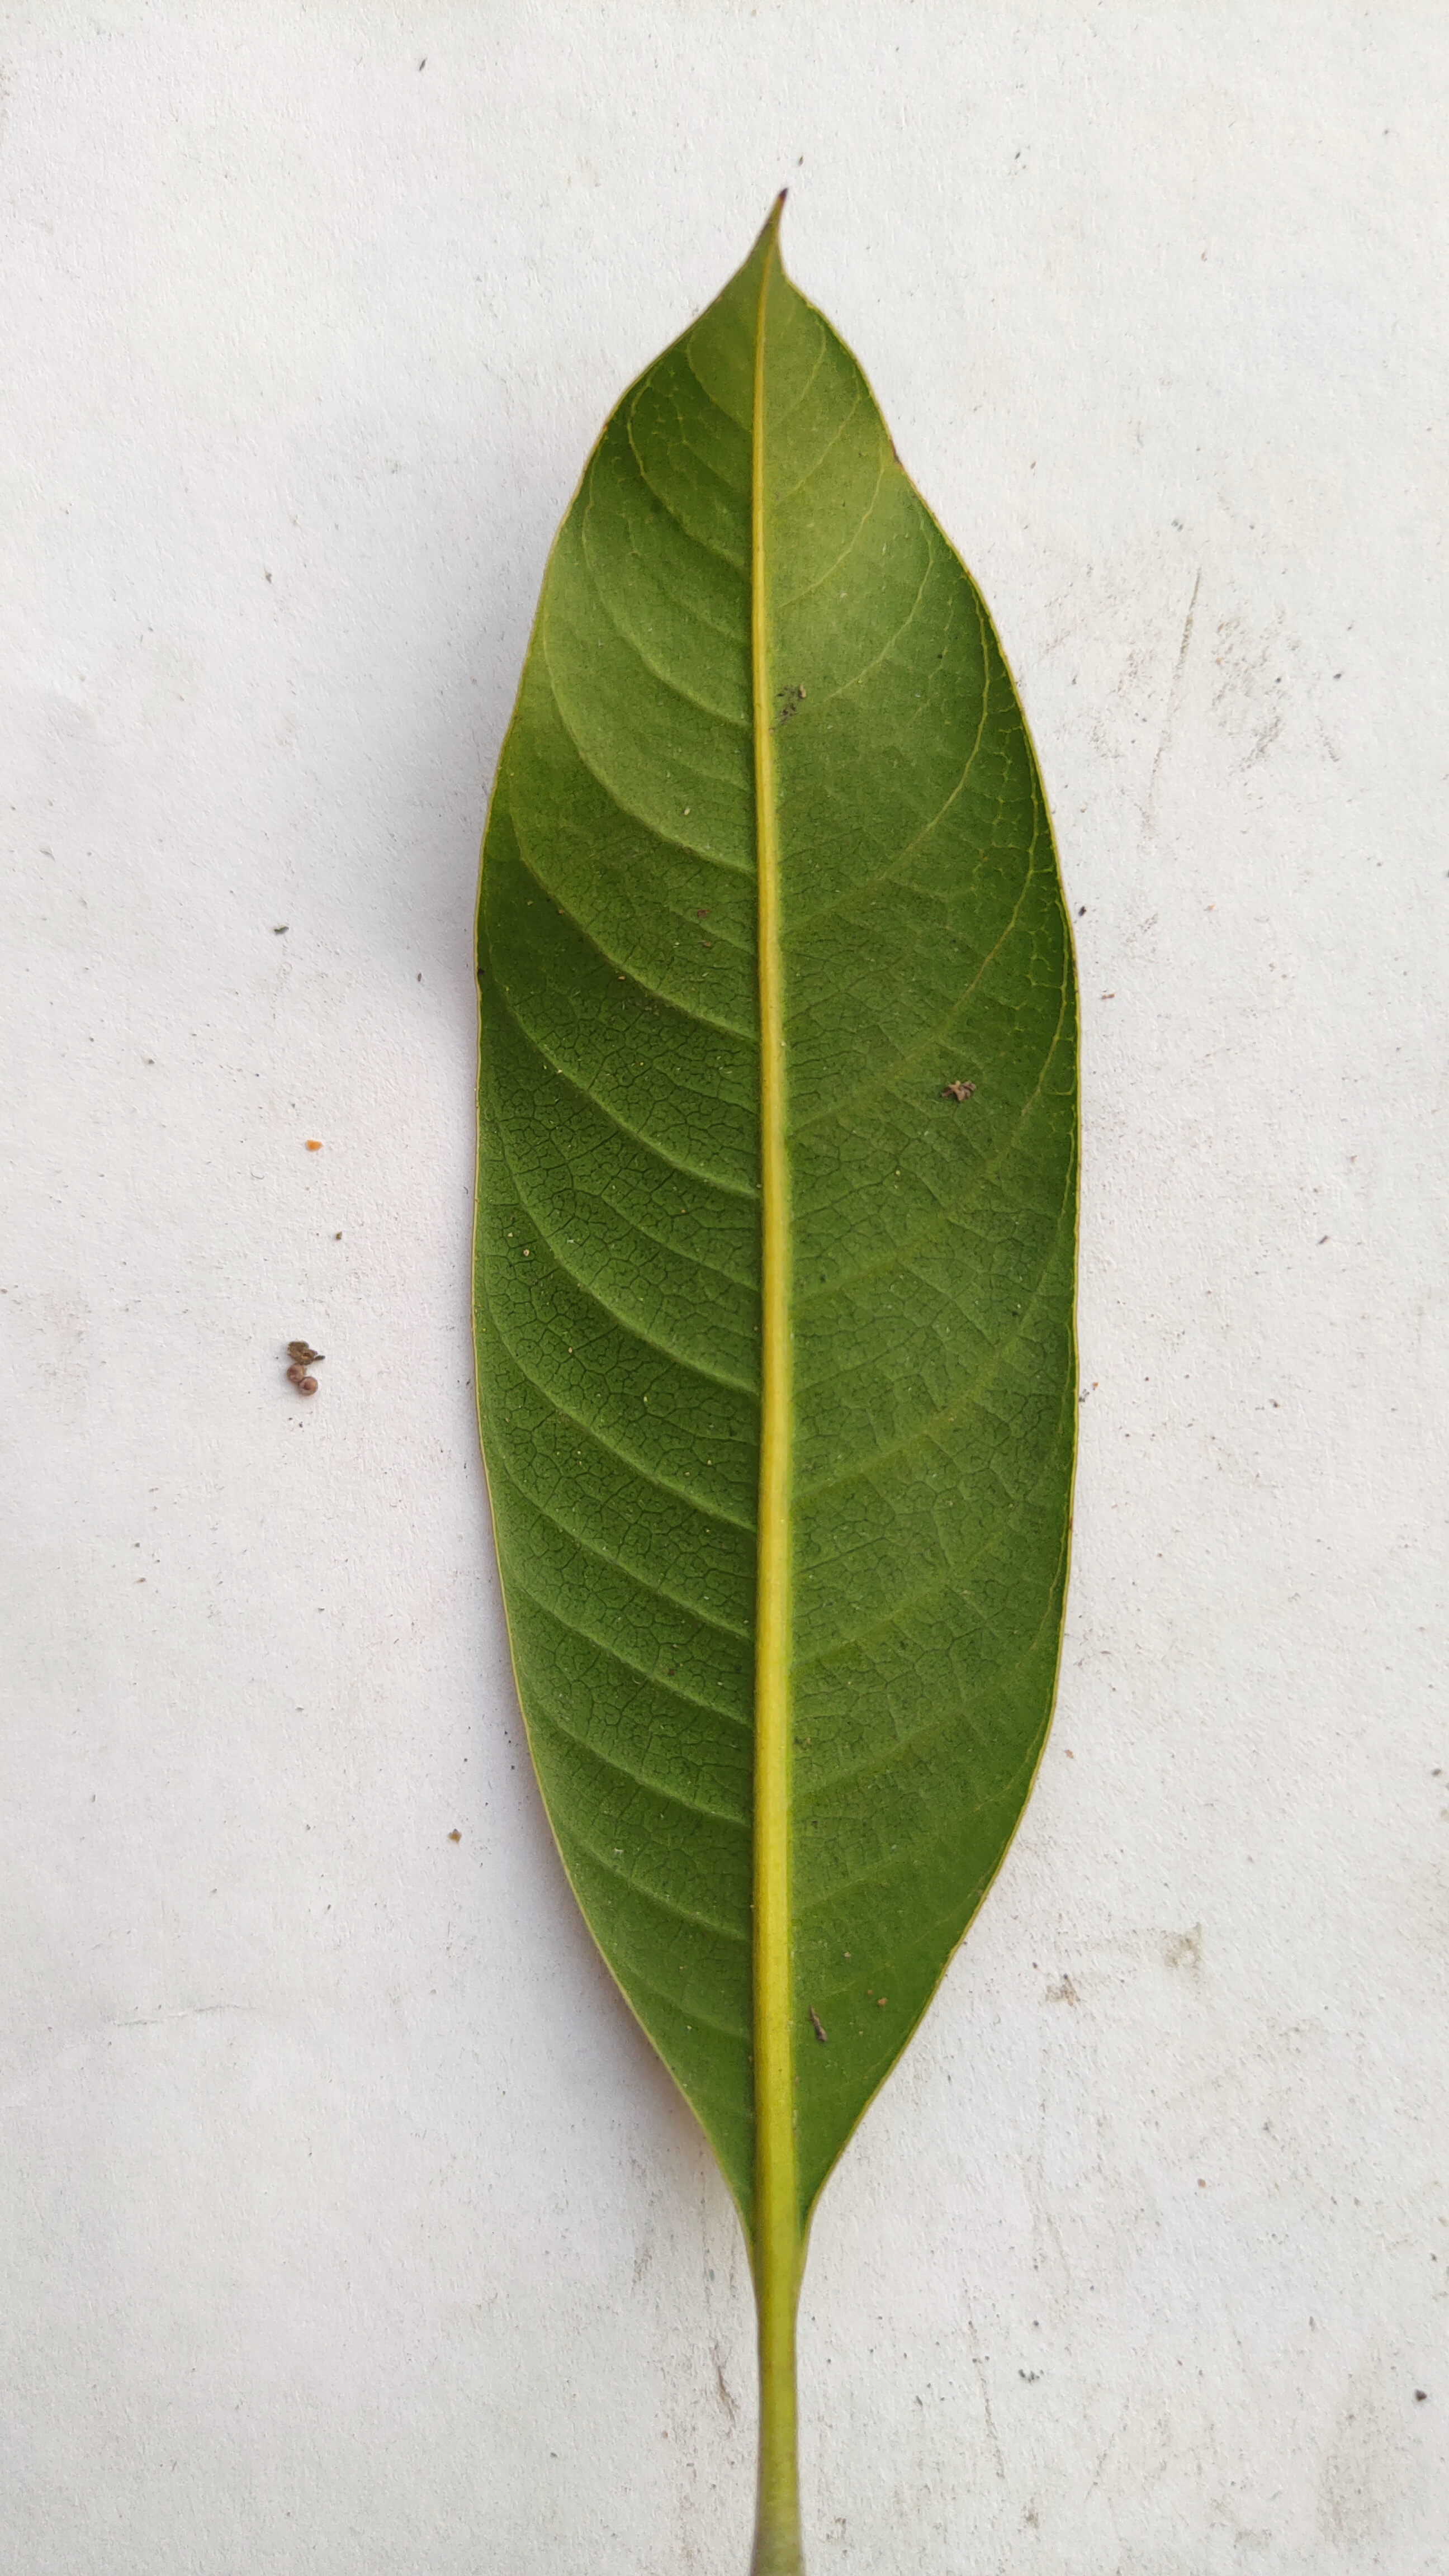
Leaf variety: Mango